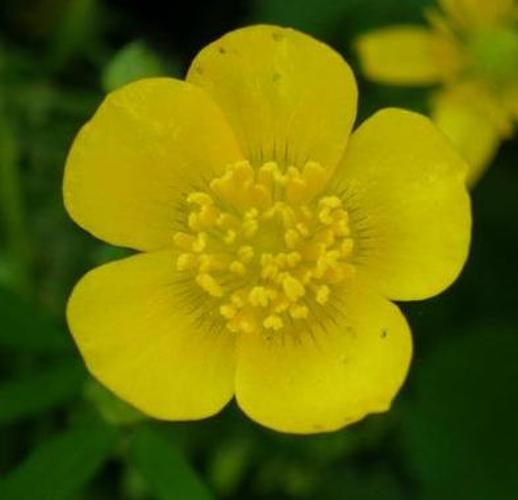
Flower: Buttercup